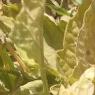
Crop: Tomato
Condition: mite-d